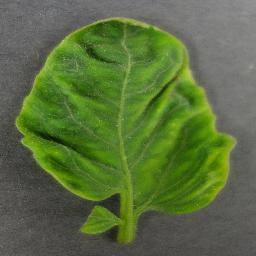
Label: Tomato___Tomato_Yellow_Leaf_Curl_Virus